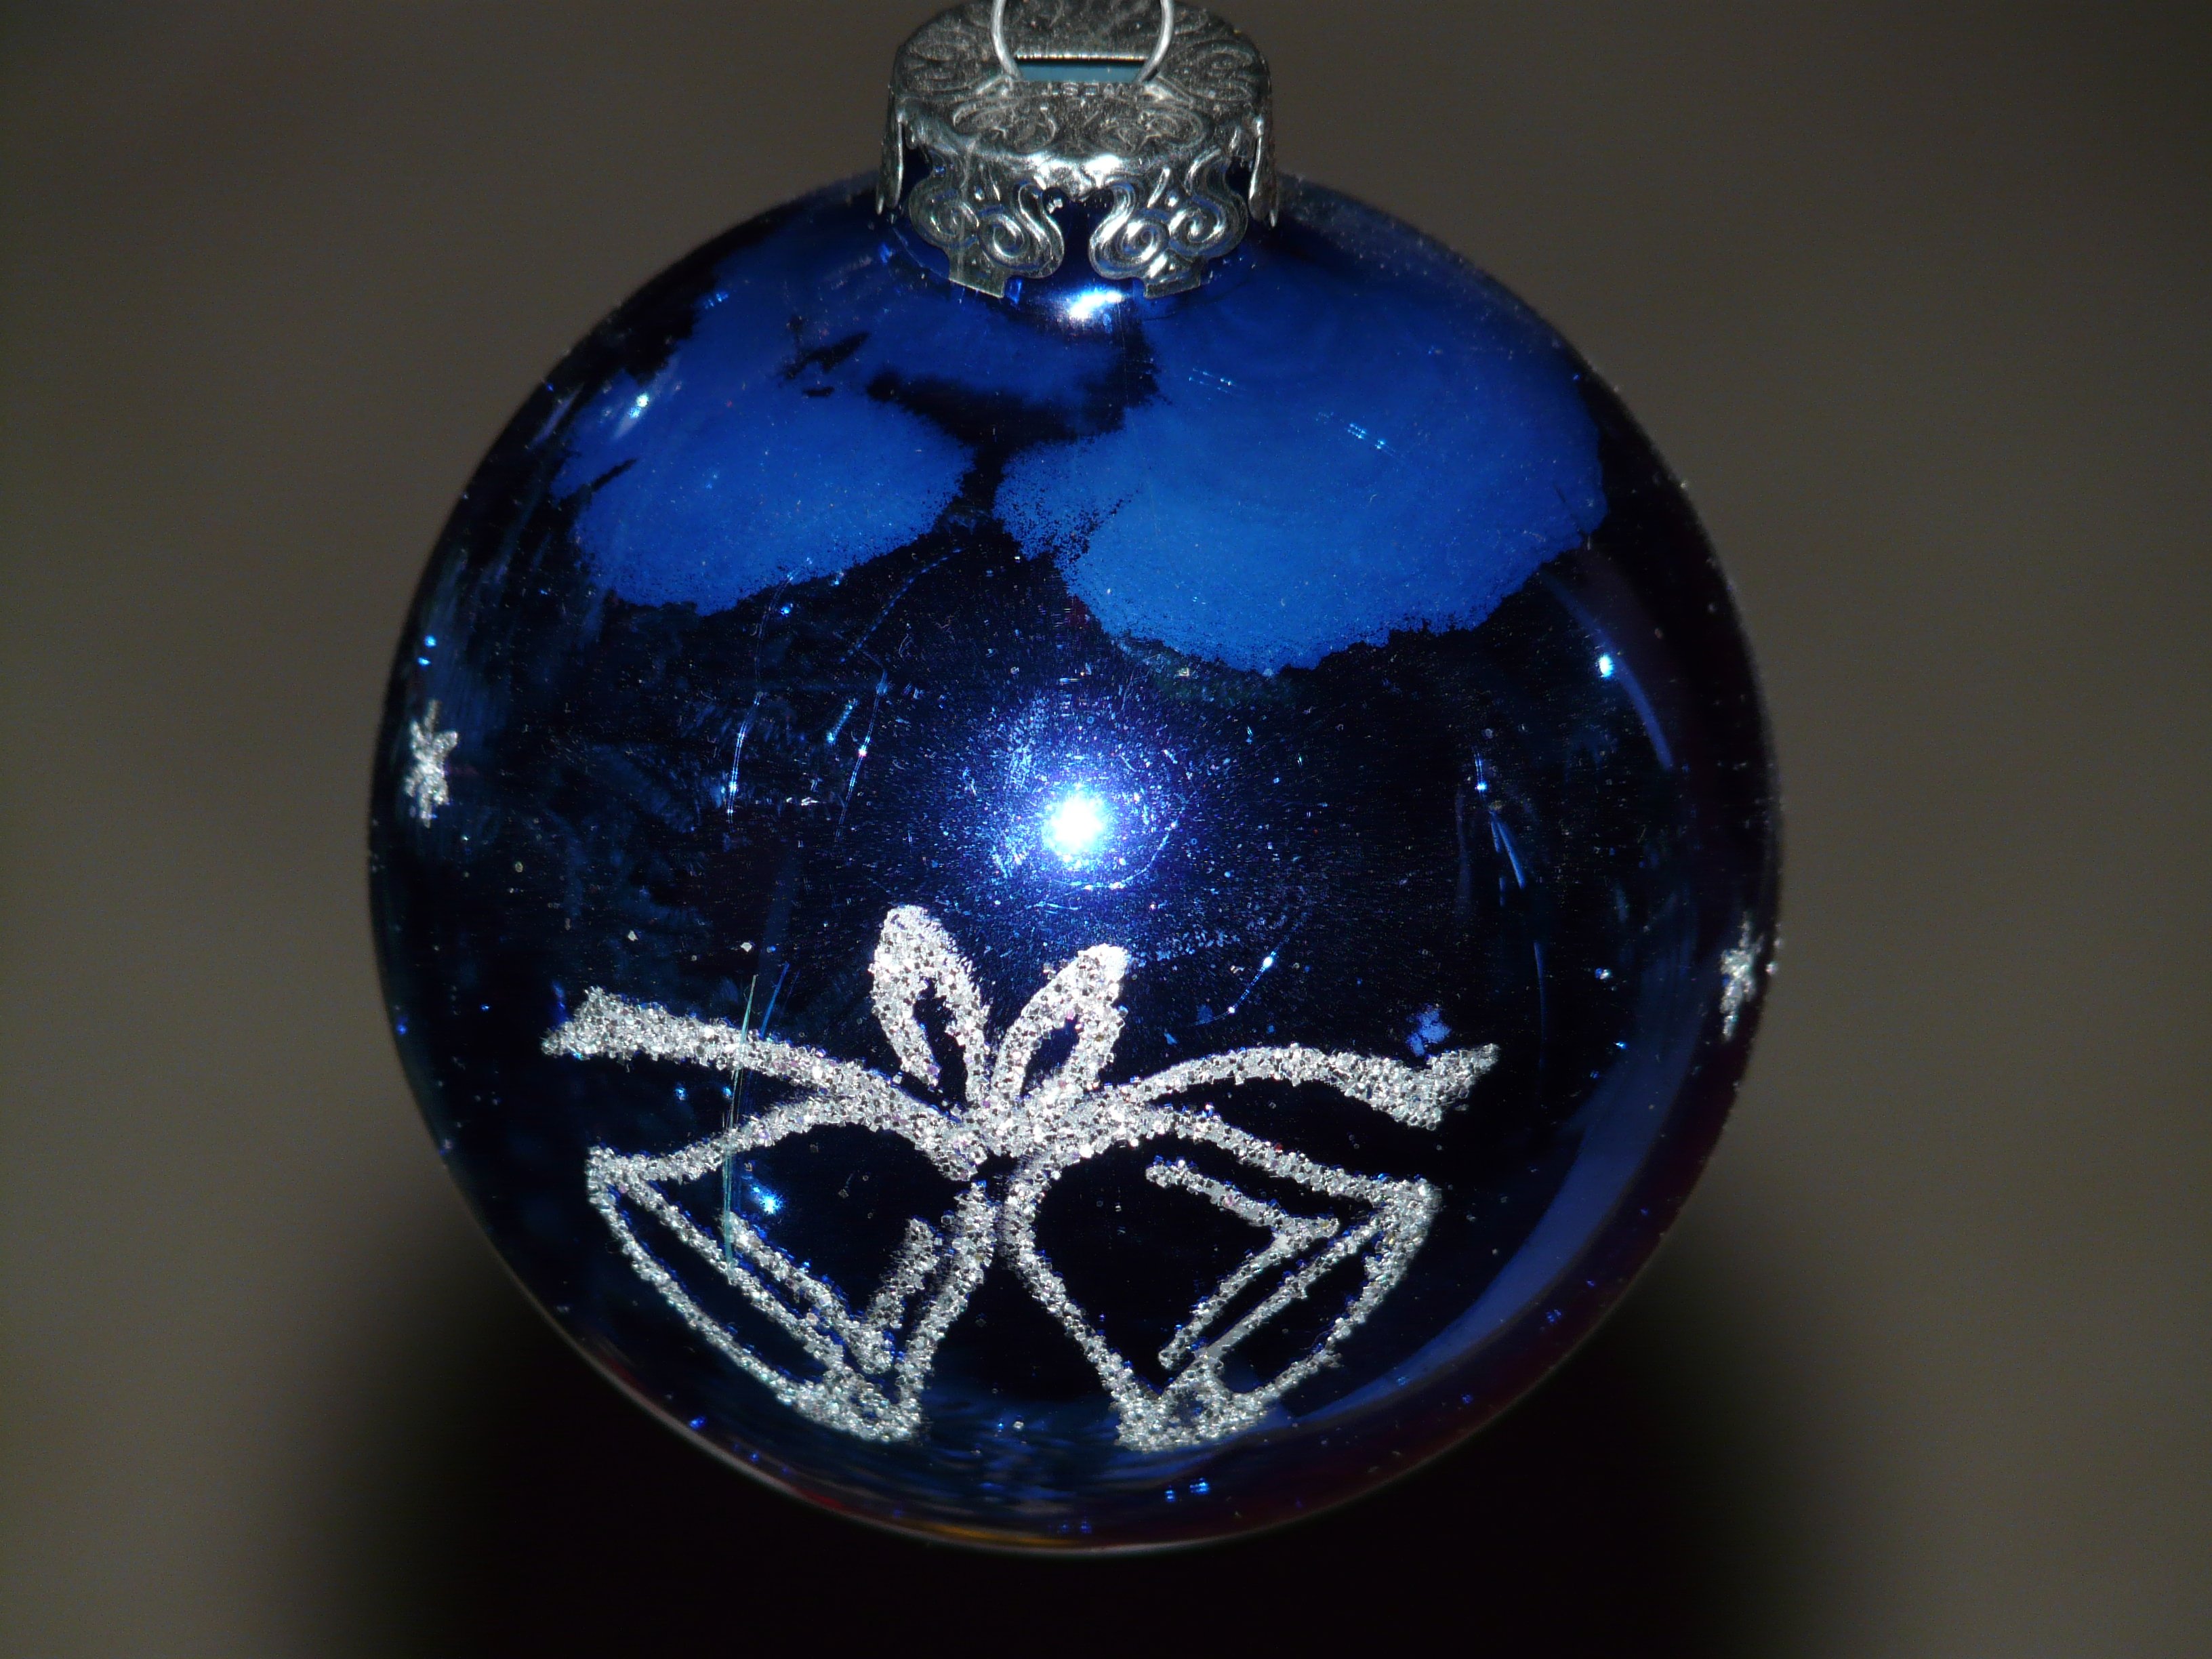
glass, blue, christmas, lighting, decor, christmas tree, sparkle, christmas decoration, ball, christmas bauble, weihnachtsbaumschmuck, christmas ornaments, christbaumkugeln, glaskugeln, cobalt blue